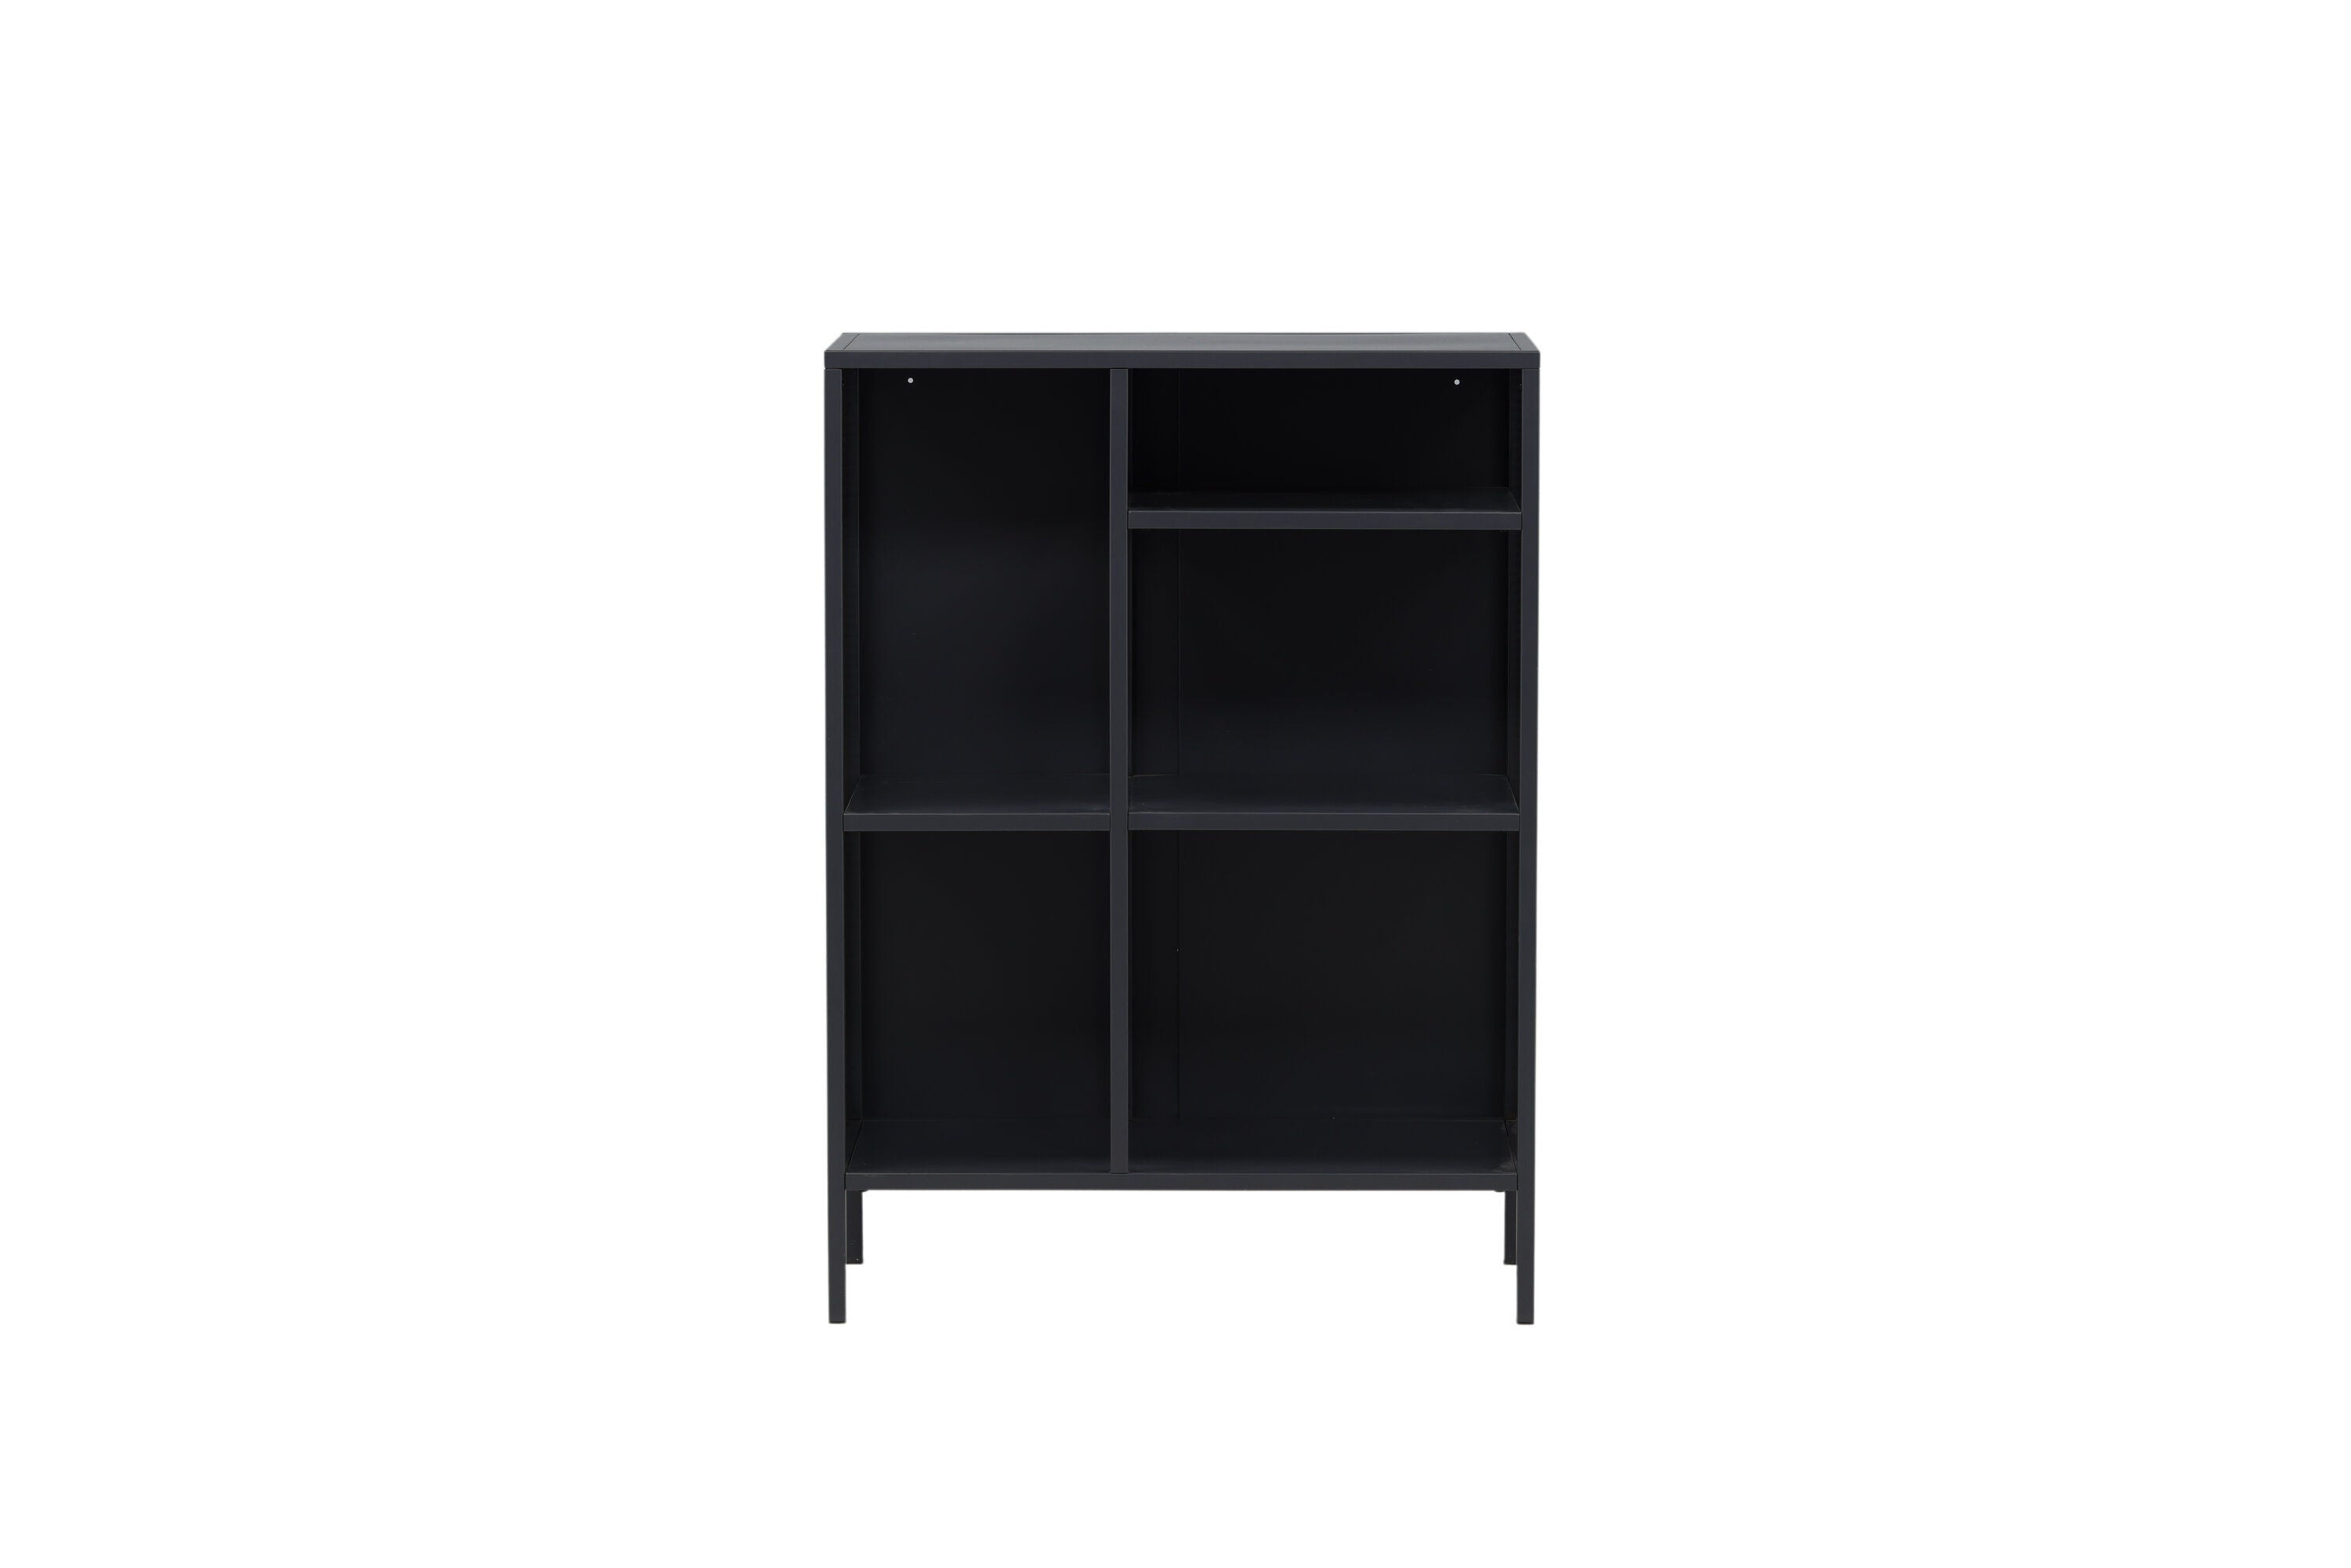
Venture Home - Misha - Reol, grå, 110x80x40cm
Venture Home - Misha - Reol, grå, 110x80x40cm fra L'Atelier du Vin – eksklusivt tilbud med 52%. Bestil i dag og få hurtig levering.
Brand: Bolig og haven
Category: Furniture > Cabinets & Storage > Buffets